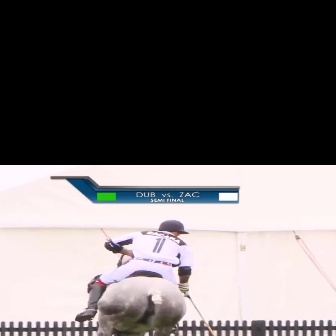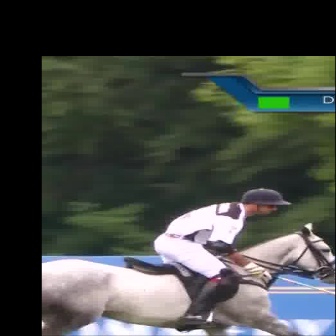
  Please identify the target specified by the bounding box [73,218,187,333] in the first image and locate it in the second image. Return the coordinates in [x_min,y_min,x_max,y_max] format.
Answer: [149,187,293,330]